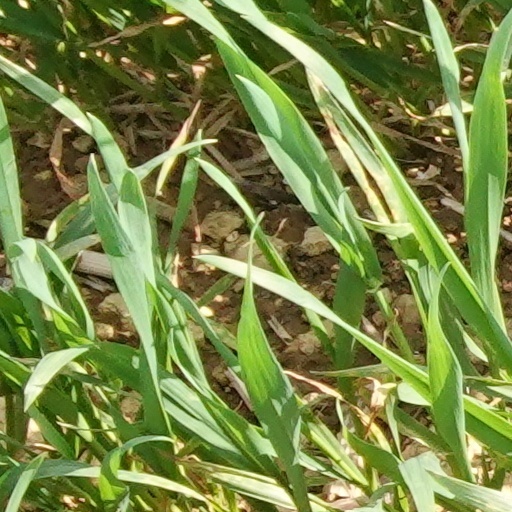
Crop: wheat